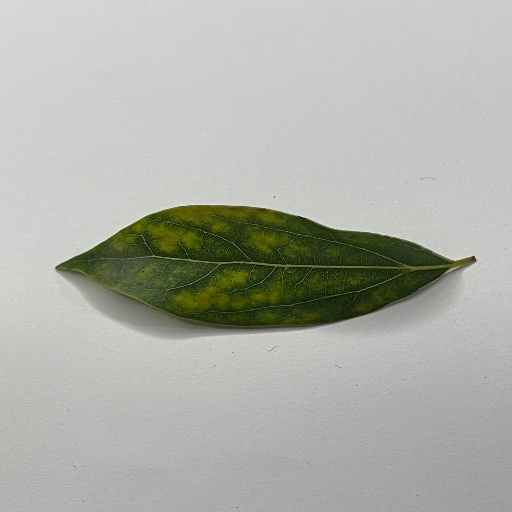
Species: Camphor
Leaf condition: Bacterial Spot